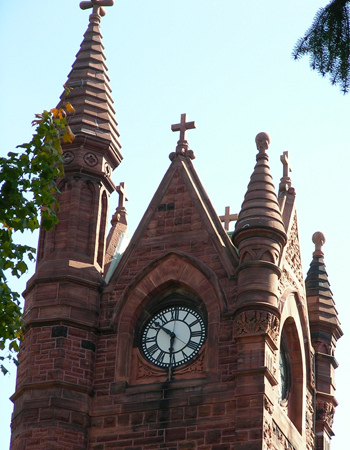
question: どこですか
answer: 外

question: いつですか
answer: 日中

question: どんな天気ですか
answer: 晴れ

question: 誰か写っていますか
answer: 人はいない

question: 何が写っていますか
answer: 建物

question: どんな建物ですか
answer: 茶色の建てもの

question: 壁に何がついていますか
answer: 時計

question: 何時ですか
answer: 10時半